Capital punishment in Judaism

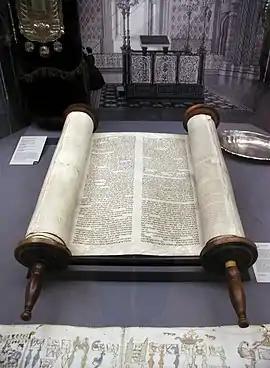
Sefer Torah

The institution of capital punishment in Jewish law is defined in the Law of Moses (Torah) in multiple places. The Mosaic Law provides for the death penalty to be inflicted upon those persons convicted of the following offenses: